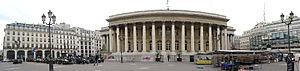
Photo panoramique de Place de la Bourse - Le siège du journal L'Obs est situé à gauche sur la photo This building is inscrit au titre des Monuments Historiques. It is indexed in the Base Mérimée, a database of architectural heritage maintained by the French Ministry of Culture,
L’Obs est un magazine d'actualité hebdomadaire français, créé en 1964 par Claude Perdriel et Jean Daniel. Il est l'héritier de France Observateur, lui-même successeur de L'Observateur politique, économique et littéraire né en 1950.